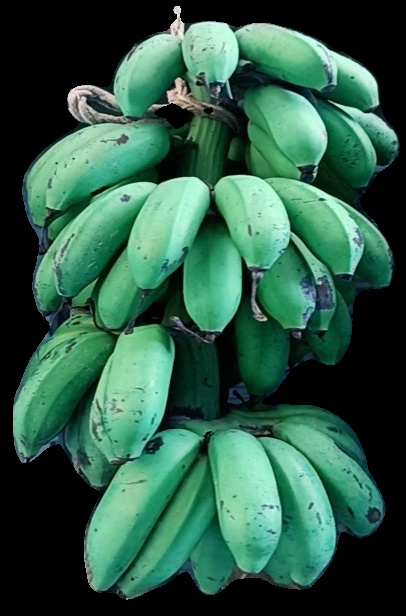
Variety: rasbale
Grade: grade2